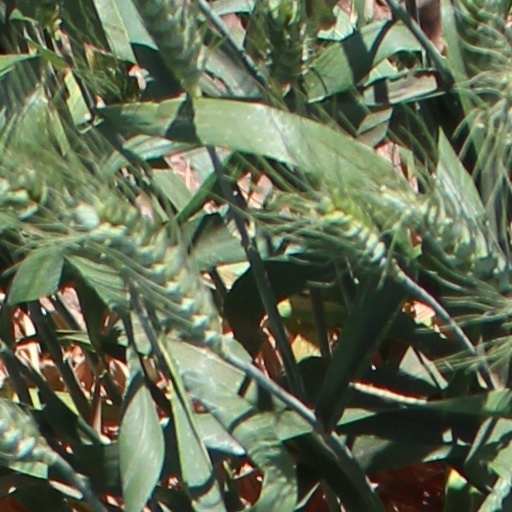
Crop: wheat